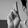
ASL letter: R